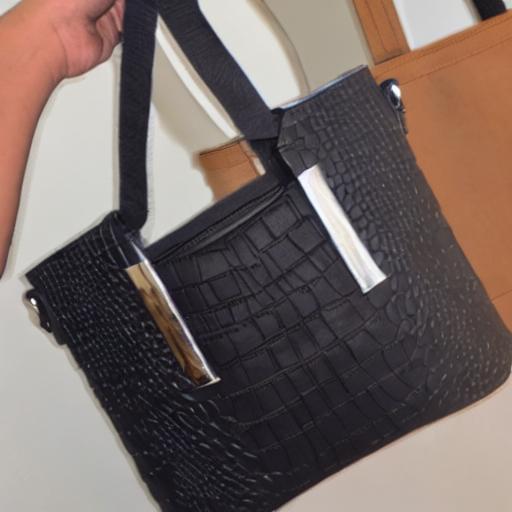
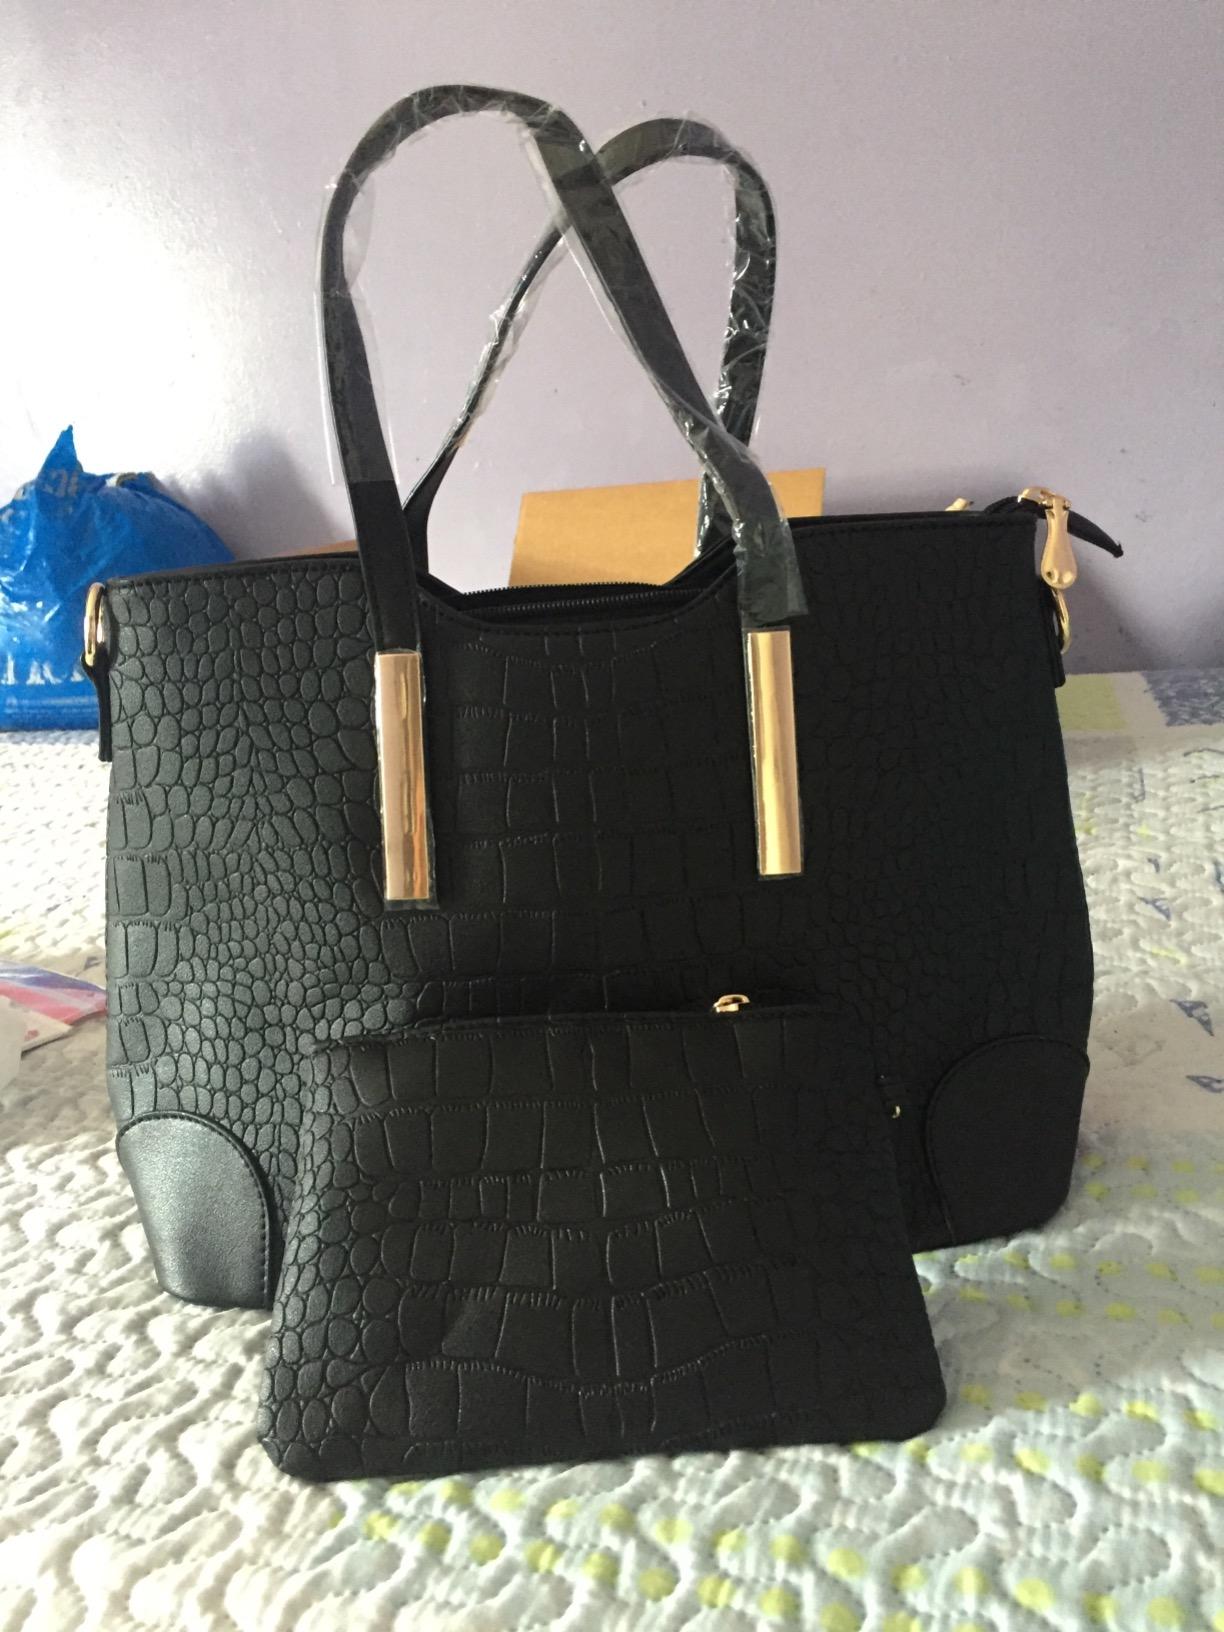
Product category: accessories_handbag
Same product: no